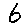
Label: 6